LGBTQ history in Turkey

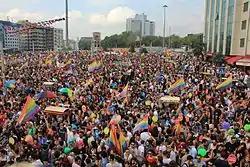
Istanbul LGBTQ pride parade in 2011, İstiklal Avenue, Istanbul.

Following Turkey's recognition as a candidate for joining the European Union, Ankara passed a series of "harmonization packages" to meet international expectations of improving the conditions for minorities and for civil society in general. The changes proposed had an immediate and positive effect on the queer movement: it grew considerably, gained more visibility, and it established solidarity with other social movements.